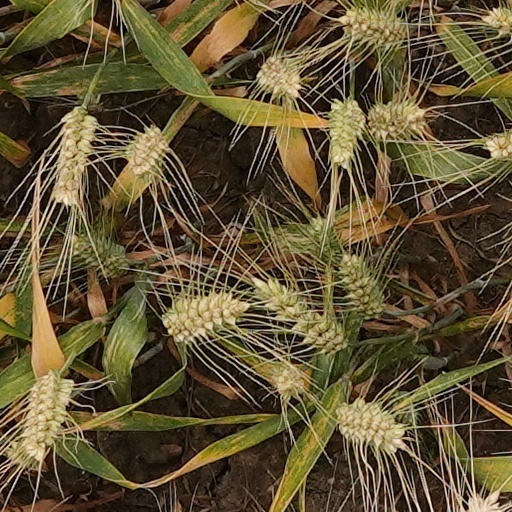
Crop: wheat